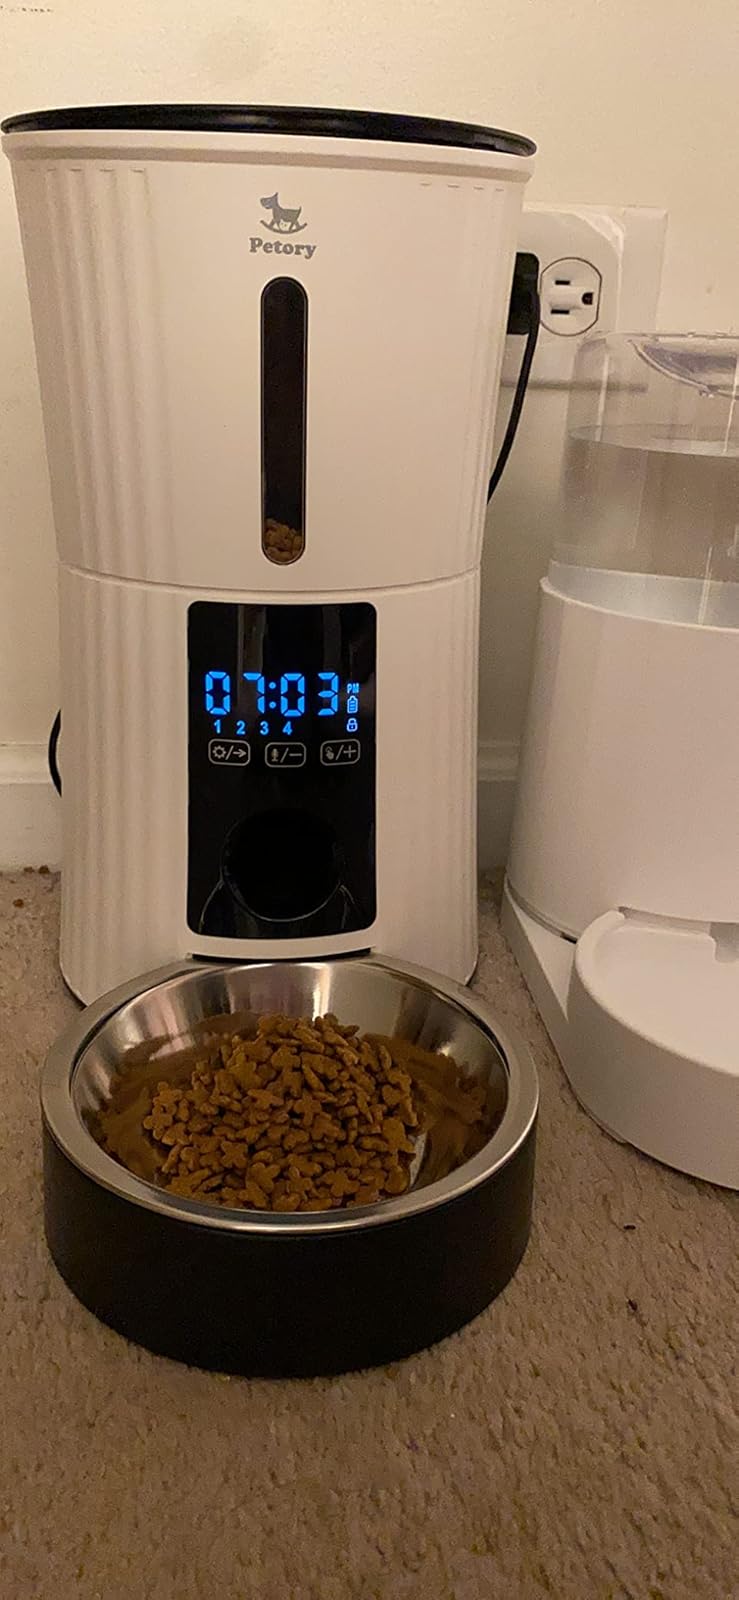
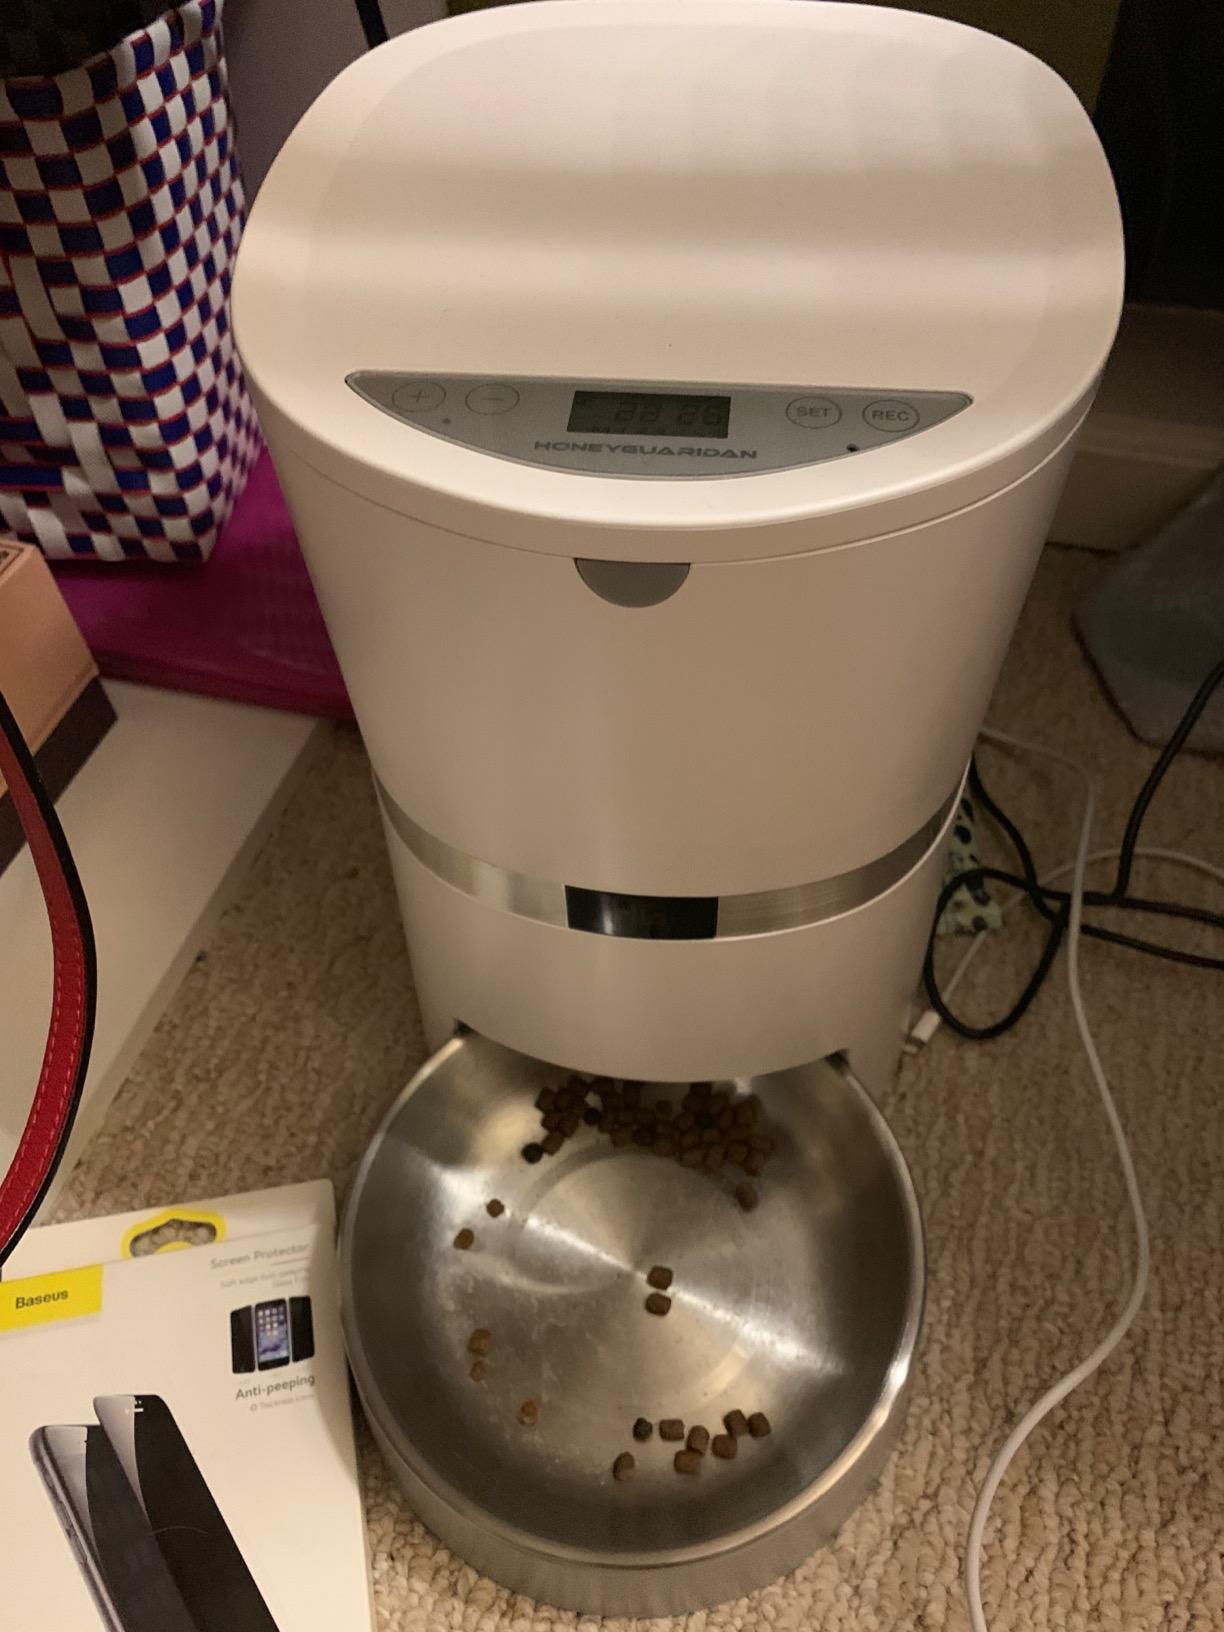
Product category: items_feeder
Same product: no